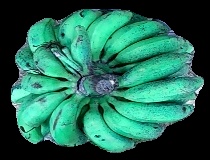
Variety: rasbale
Grade: grade3